Battle of Rostov (1941)

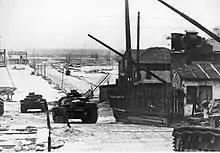
Column of German Panzer III tanks in Rostov, November 1941.

By 17 October 1941 the Mius River was crossed by the 14th Panzer Division and Taganrog was captured by German troops, with the mountain troops entering Stalino, forcing the newly formed 12th Army into a renewed withdrawal. However, the autumn rains had begun, and the Rasputitsa ("roadlessness") had set in slowing the 1st Panzer Army's advance to "meter by meter". This meant that the leading German units did not reach the outskirts of Rostov until mid-November, having lost contact with the Red Army in the meantime.